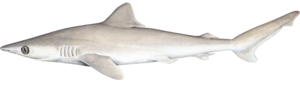
Carcharhinus obsolerus, surnommé en anglais « Lost shark », est une espèce de requins appartenant à la famille des Carcharhinidae. Cette espèce de requins n'a été décrite pour la première fois qu'en 2019, mais elle a probablement déjà disparue, aucun spécimen vivant n'ayant été observé depuis au moins 80 ans.